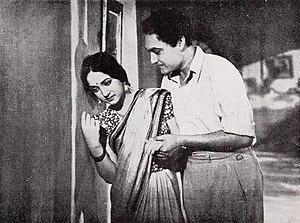
Mumtaz Shanti et Ashok Kumar dans Kismet (1943)
Kismet est un film hindi écrit et réalisé par Gyan Mukherjee, sorti en 1943. Il raconte les aventures d'un gentil voleur qui tombe amoureux d'une chanteuse et va l'aider à démêler l’écheveau de sa vie. Ce film du studio Bombay Talkies bat tous les records de fréquentation de l'époque malgré les controverses dont il fait l'objet.